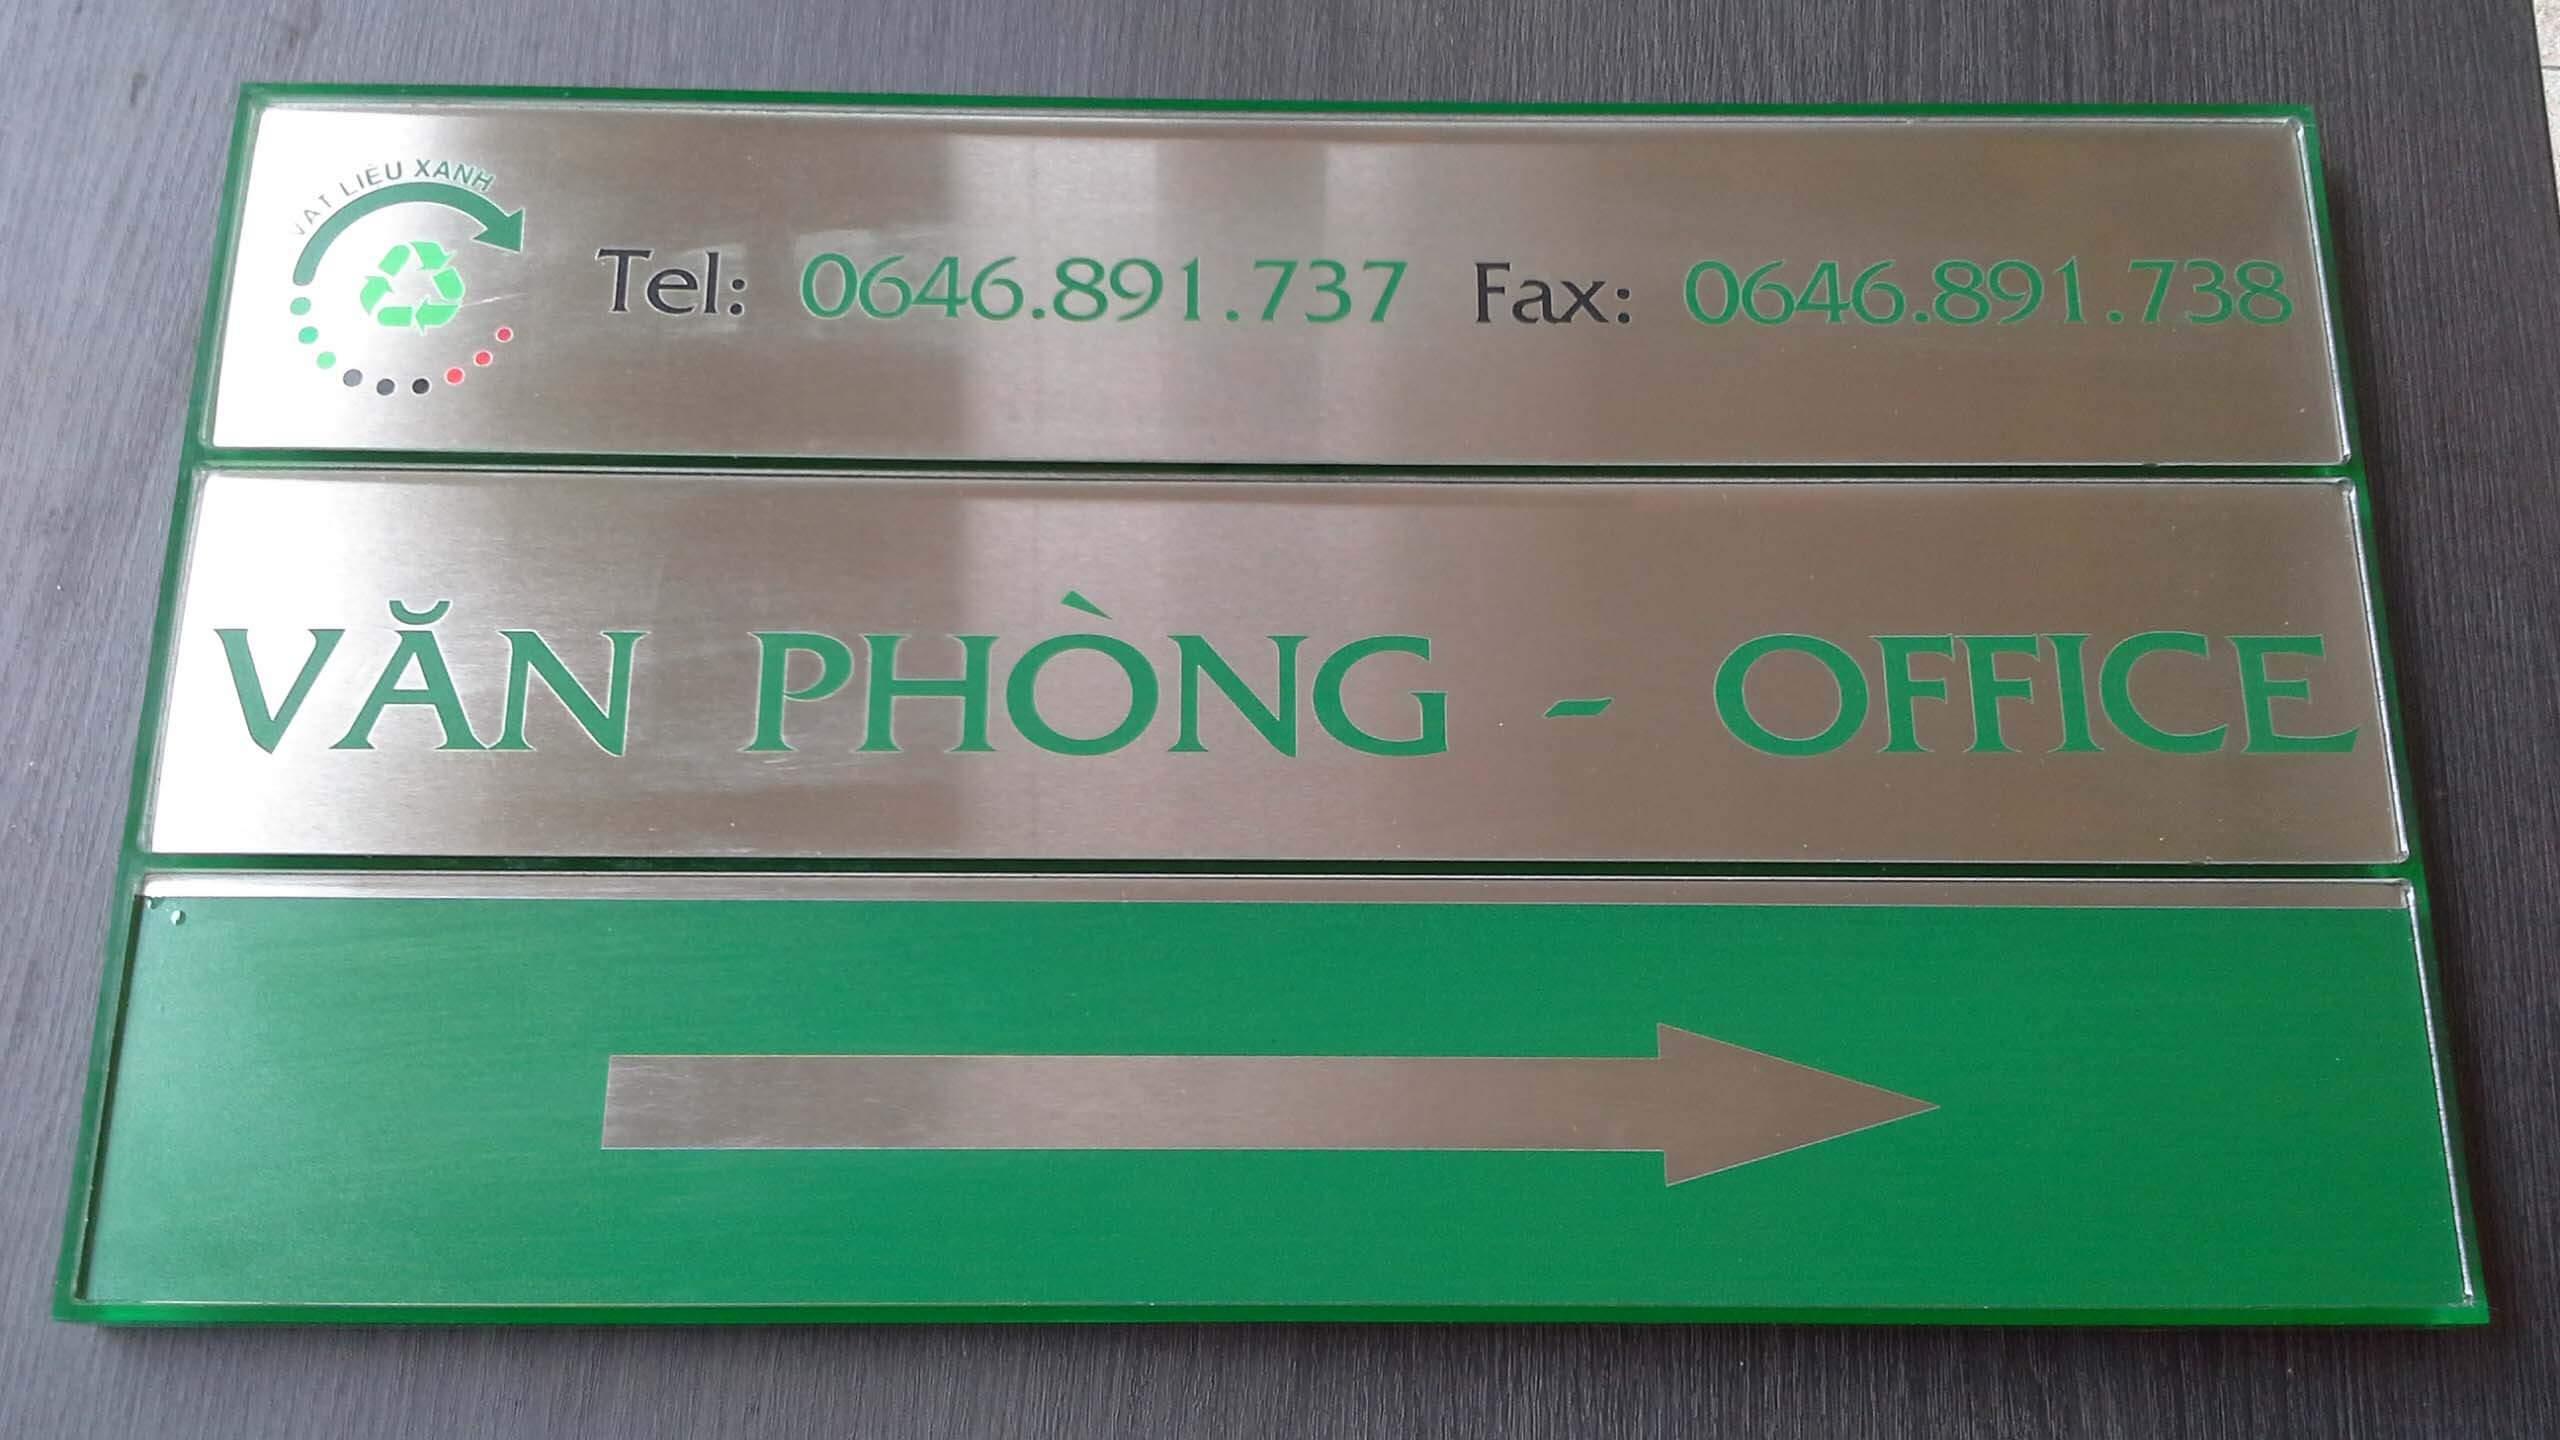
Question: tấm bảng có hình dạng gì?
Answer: hình chữ nhật